Alejandro García Padilla

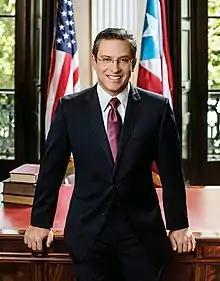
García Padilla in 2013

Alejandro Javier García Padilla (born August 3, 1971) is a Puerto Rican politician and attorney who served as the governor of Puerto Rico from 2013 to 2017.